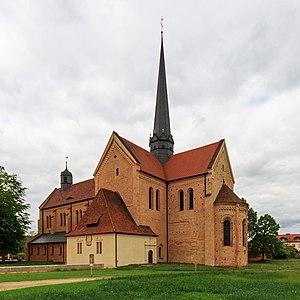
Cet article liste les abbayes cisterciennes actives ou ayant existé sur le territoire allemand actuel. Il s'agit des abbayes de religieux appartenant à l'ordre cistercien.